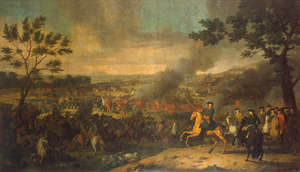
La Volhynie est une région de l’Ukraine actuelle qui au cours de son histoire mouvementée a été sous domination polonaise, russe, autrichienne, allemande et ukrainienne. Ceci se reflète dans sa population et les rapports entre les différents groupes ethniques.